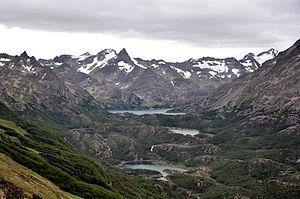
La province de Terre de Feu est une région administrative de l'Argentine située sur la grande île de la Terre de Feu, en Patagonie argentine. L'Argentine revendique le rattachement à la province des Malouines, de l'archipel de Géorgie du Sud-et-les Îles Sandwich du Sud et d'une partie de l'Antarctique. C'est la raison pour laquelle le nom complet de la région est « Terre de Feu, Antarctique et îles de l’Atlantique sud ».
Le parc national Tierra del Fuego est un parc national d'Argentine créé en 1960, dans le but de sauvegarder et de préserver un milieu naturel, sa faune et sa flore d'un territoire montagneux de type sub-antarctique. Le parc d’une superficie de 63 000 hectares, est situé au sud-ouest de la province argentine de Terre de Feu, Antarctique et Îles de l'Atlantique Sud, en Patagonie, à 10 kilomètres environ à l'ouest du centre-ville d'Ushuaïa. C'est le parc national le plus austral d'Argentine. Le relief est principalement montagneux et présente une partie côtière donnant sur le canal Beagle. Son point le plus haut culmine à 1 470 mètres. Ouvert au public sur seulement 2 000 hectares, le parc a accueilli près de 260 000 visiteurs en 2009.